Question: What are the elephants doing?
Tambaya: Me giwayen suke yi?
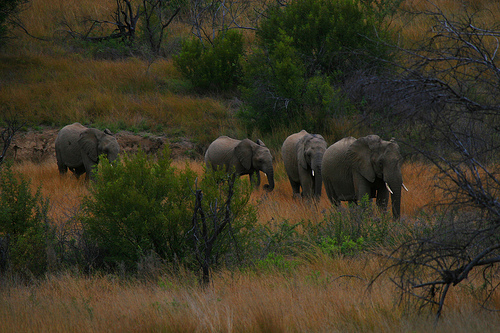
Answer: Walking.
Amsa: Tafiya.